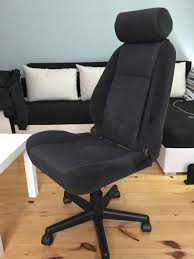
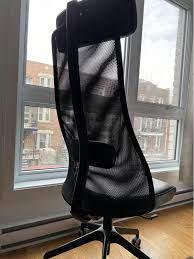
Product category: items_chair
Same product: no